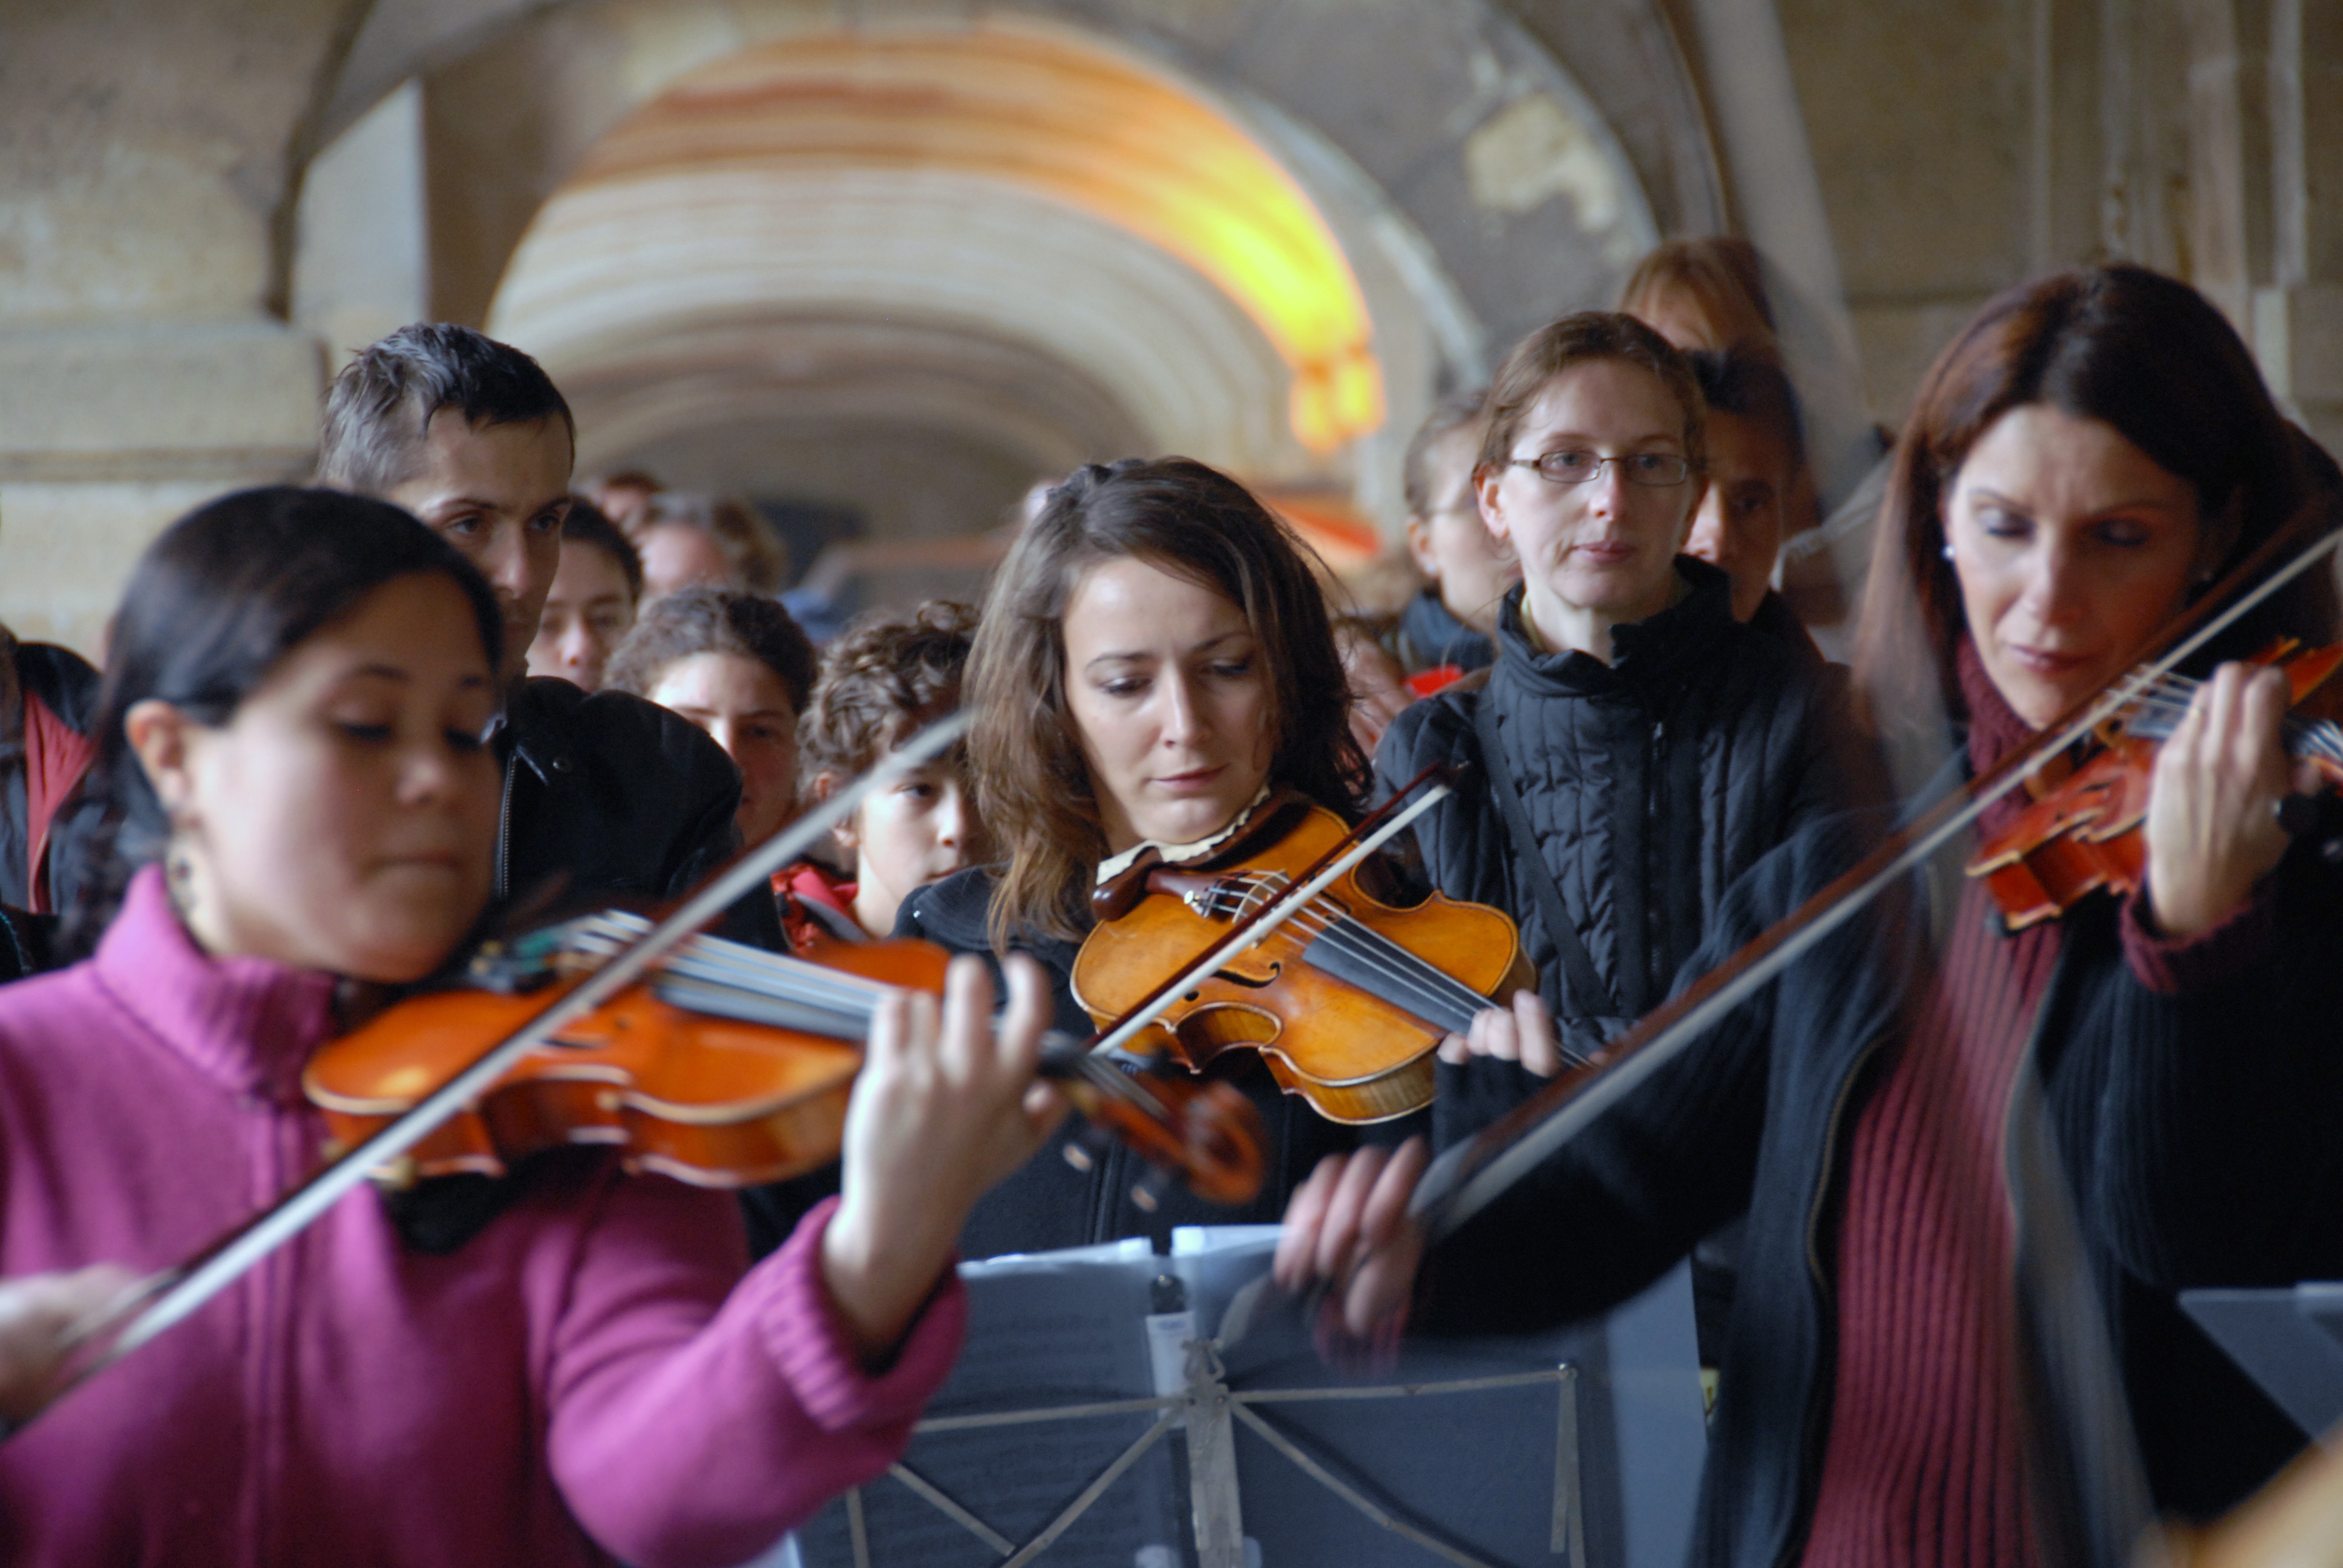
person, music, audience, instrument, musician, musical instrument, violin, performing, orchestra, singing, bow, baroque, viola, violinist, fiddle, classical music, chamber music, string instrument, bowed string instrument, social group, musical ensemble, public performance, amateur musicians, female musicians